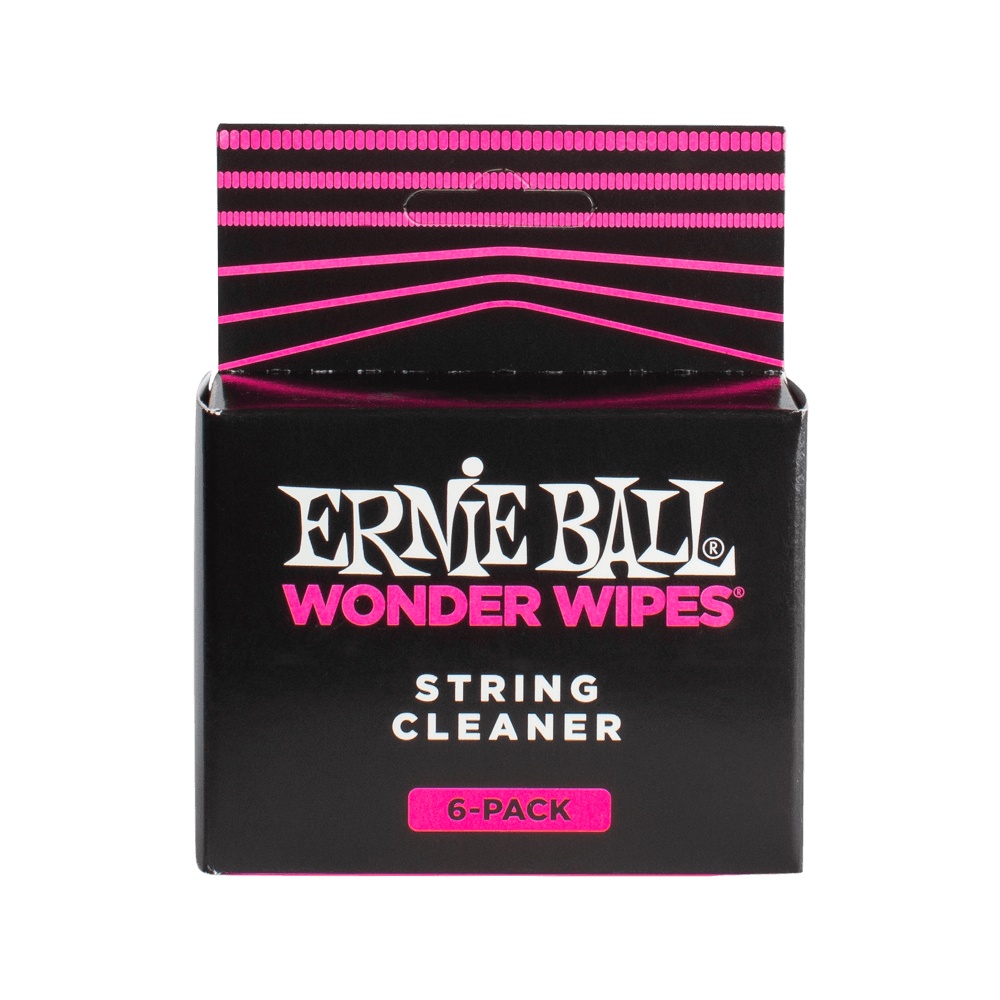
Ernie Ball Wonder String Cleaner Wipes
Clean & extend the life of your strings in one easy swipe. Ernie Ball's proprietary lubricating formula eliminates acid, dirt, and grime while maximizing the life and tone of your strings.
Brand: Ernie Ball
Category: Arts & Entertainment > Hobbies & Creative Arts > Musical Instrument & Orchestra Accessories > String Instrument Accessories > String Instrument Care & Cleaning > String Instrument Cleaning Cloths